Question: Please indicate a possible affordance area of the bed that can be used for lying down
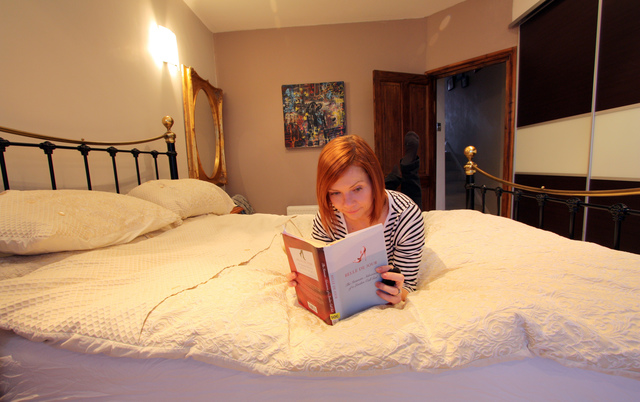
Answer: [0.5, 201.5, 636.5, 399.5]